Brad Parker (artist)

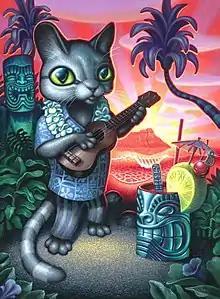
Tiki Cat

In Hawaii, Parker showed his works at the Kona Oceanfront Gallery in Kailua-Kona, where his pop surrealist paintings focusing on the Tiki theme were exhibited and sold. The art curators on the island were skeptical at first that his themes would sell, so he was first relegated to the back of the shop. As the paintings proved the better sellers of the art in the gallery, they eventually took on a featured position, including replacing the previous styles of paintings in the gallery window. His works blend popular culture items like Hollywood monsters, anthropomorphized house pets, and other alien elements into Tiki environments based upon Hawaiian landscapes. Parker states that he is making alternative representations of Tikis, and not producing the real thing, in order to avoid misrepresenting traditional Hawaiian indigenous culture.